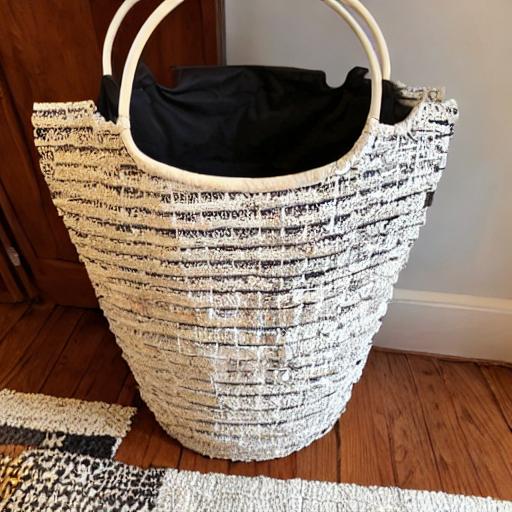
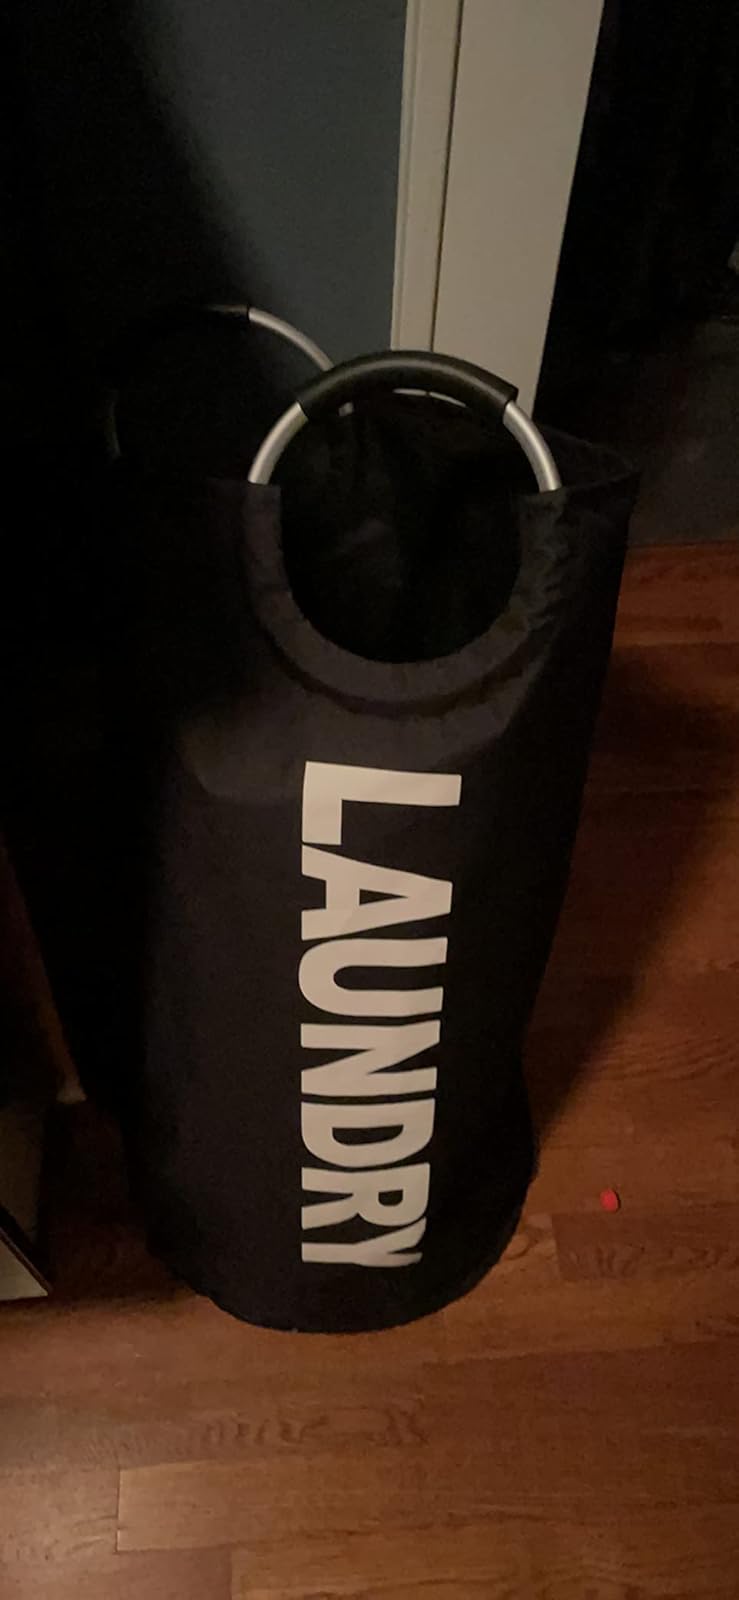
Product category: items_hamper
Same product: no